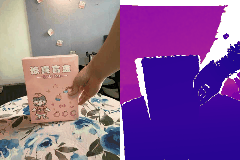
Label: box